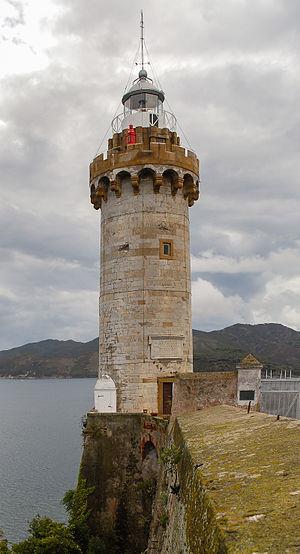
Le phare de Portoferraio est un phare actif situé sur le rempart nord d'un ancien fort à Portoferraio, une commune de l'île d'Elbe, dans la région de Toscane en Italie. Il est géré par la Marina Militare et le Parc national de l'archipel toscan.